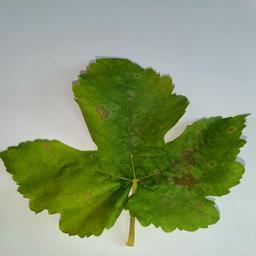
Label: Powdery Mildew